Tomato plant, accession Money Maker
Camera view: bottom (45 deg); turntable rotation: 150 degrees
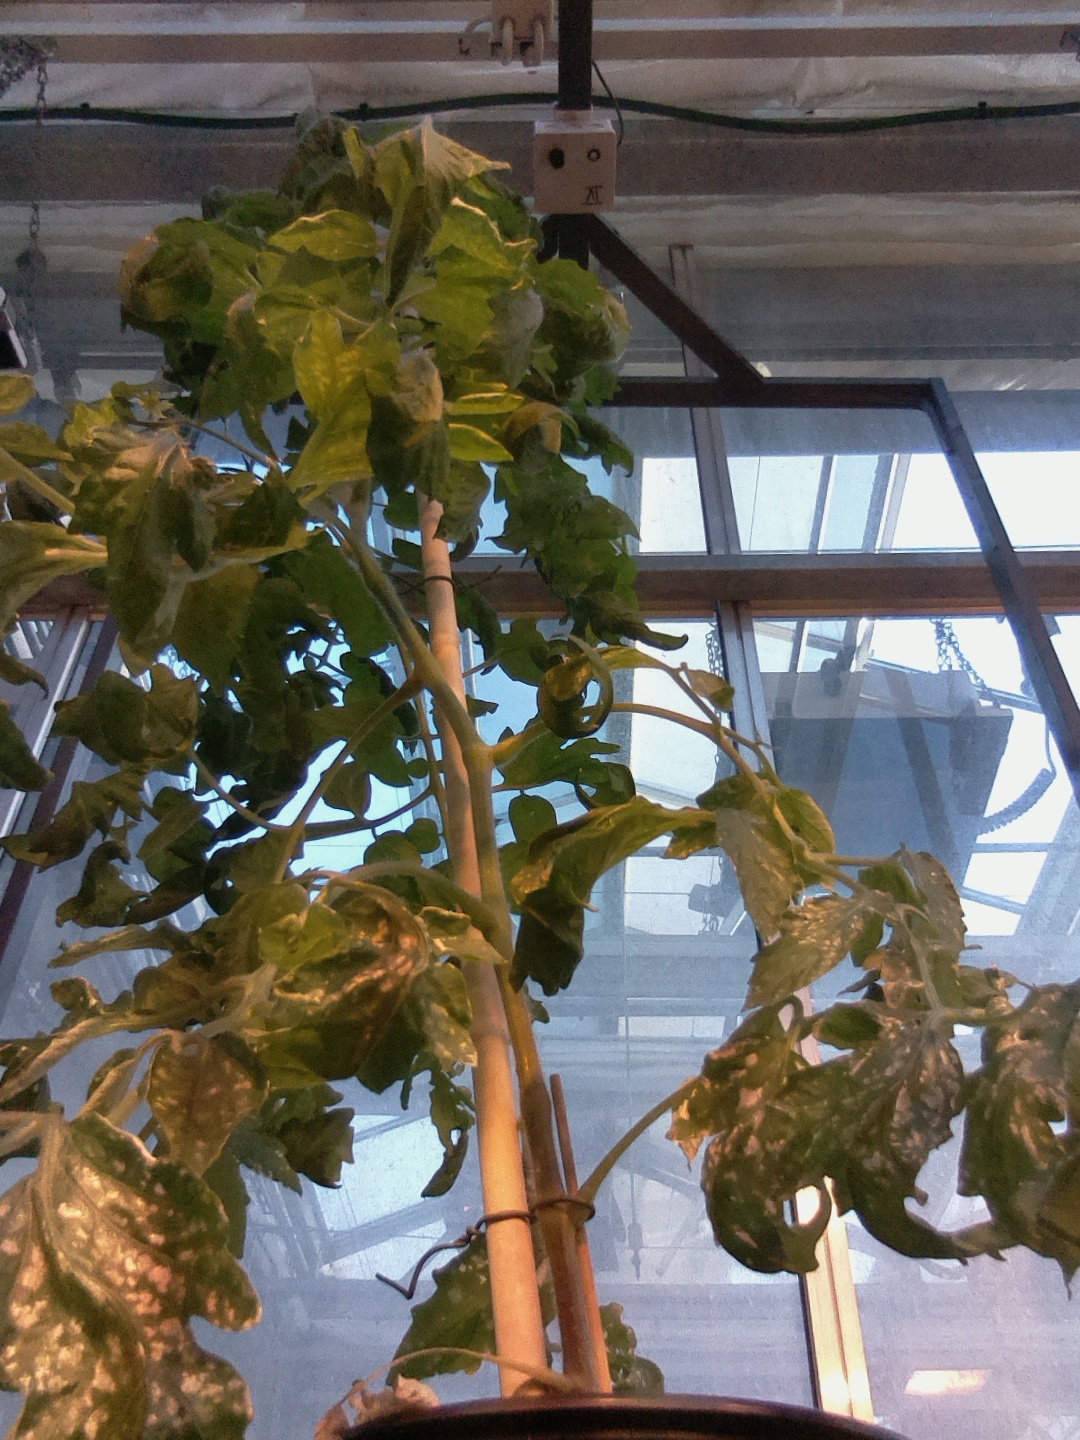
BBCH growth stage 70: Fruits at the main stem or branches visibles